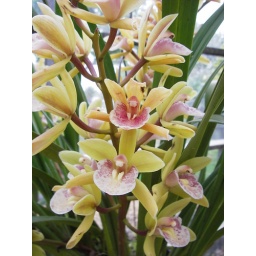
Yellow orchids with pink &amp;amp; white throatTaken in the Alexandra Gardens in Ararat Victoria - Home Of The Cymbidium Orchid.